Gurudev Hoysala

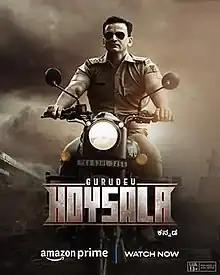
Official poster

Gurudev Hoysala is a 2023 Indian Kannada-language action thriller film written and directed by Vijay Naagendra, and produced by Karthik Gowda and Yogi G Raj under the banner KRG Studios. It stars Dhananjaya, Amrutha Iyengar, B. S. Avinash, Achyuth Kumar, Naveen Shankar, Anirudh Bhat, Mayuri Nataraj and Rajesh Nataranga. B. Ajaneesh Loknath composed the soundtrack and background score, while the cinematography is done by Karthik. S. The film marks Dhananjaya's 25th film as an actor. The film opened to positive reviews from critics.